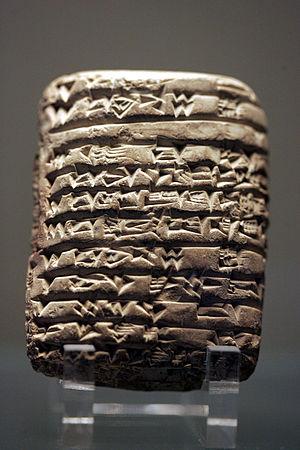
La religion de la Mésopotamie rassemble les pratiques et croyances religieuses des divers peuples qui ont vécu en Mésopotamie pendant l'Antiquité, entre le IVᵉ millénaire av. J.‑C. et le début de notre ère : Sumériens, Akkadiens, Babyloniens, Assyriens pour les principaux.